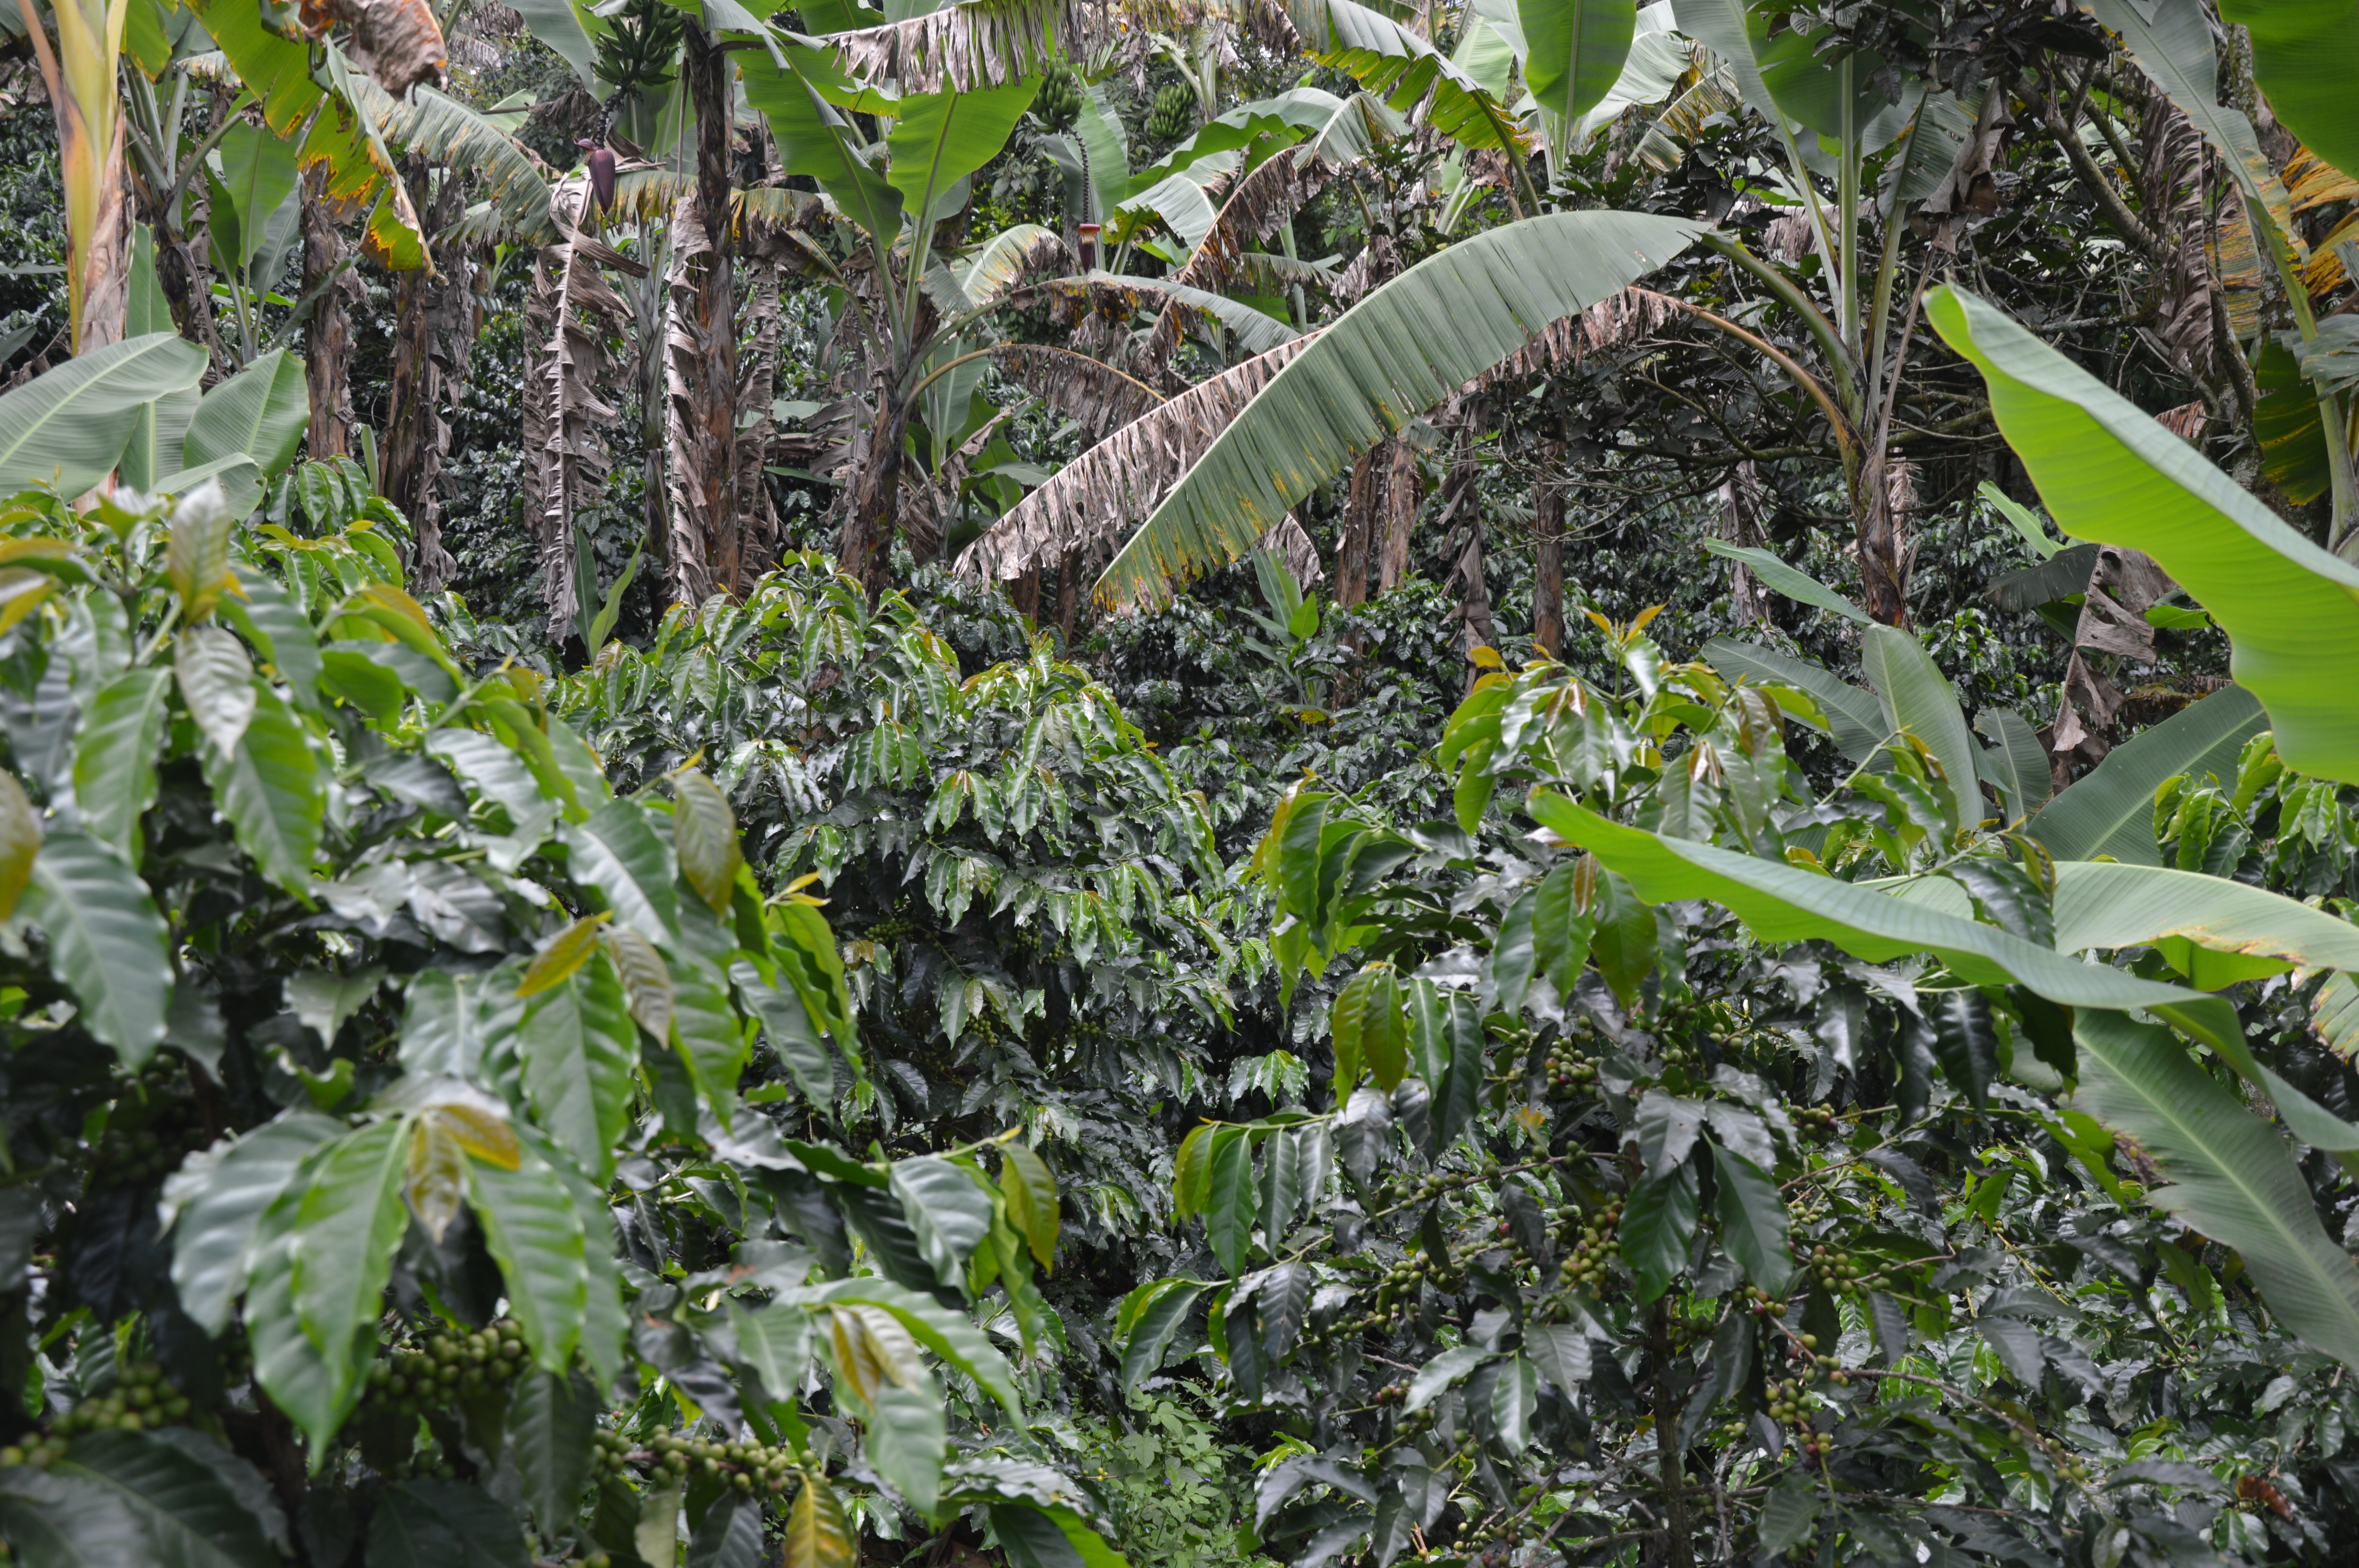
cafetal, vegetation, plant, flower, terrestrial plant, leaf, botany, flowering plant, rainforest, jungle, forest, vascular plant